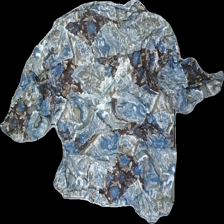
View: back
Type: Shirt
Category: Ladies
Brand: Missing
Colors: Blue, White, Brown
Material: 100%Viscose
Pattern: Other
Cut: Regular
Size: 38
Season: All
Trend: 90s
Price range: 150-250
Recommended usage: Reuse